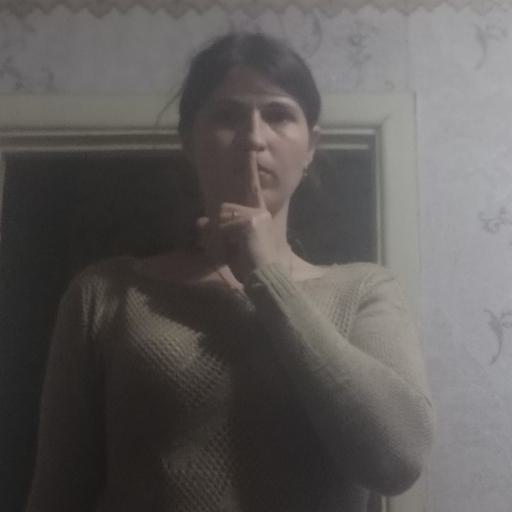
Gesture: mute